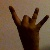
The image shows a hand gesture representing the number 8 in Indian Sign Language.